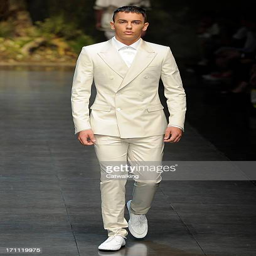
a model walks the runway at the summer fashion show during fashion week